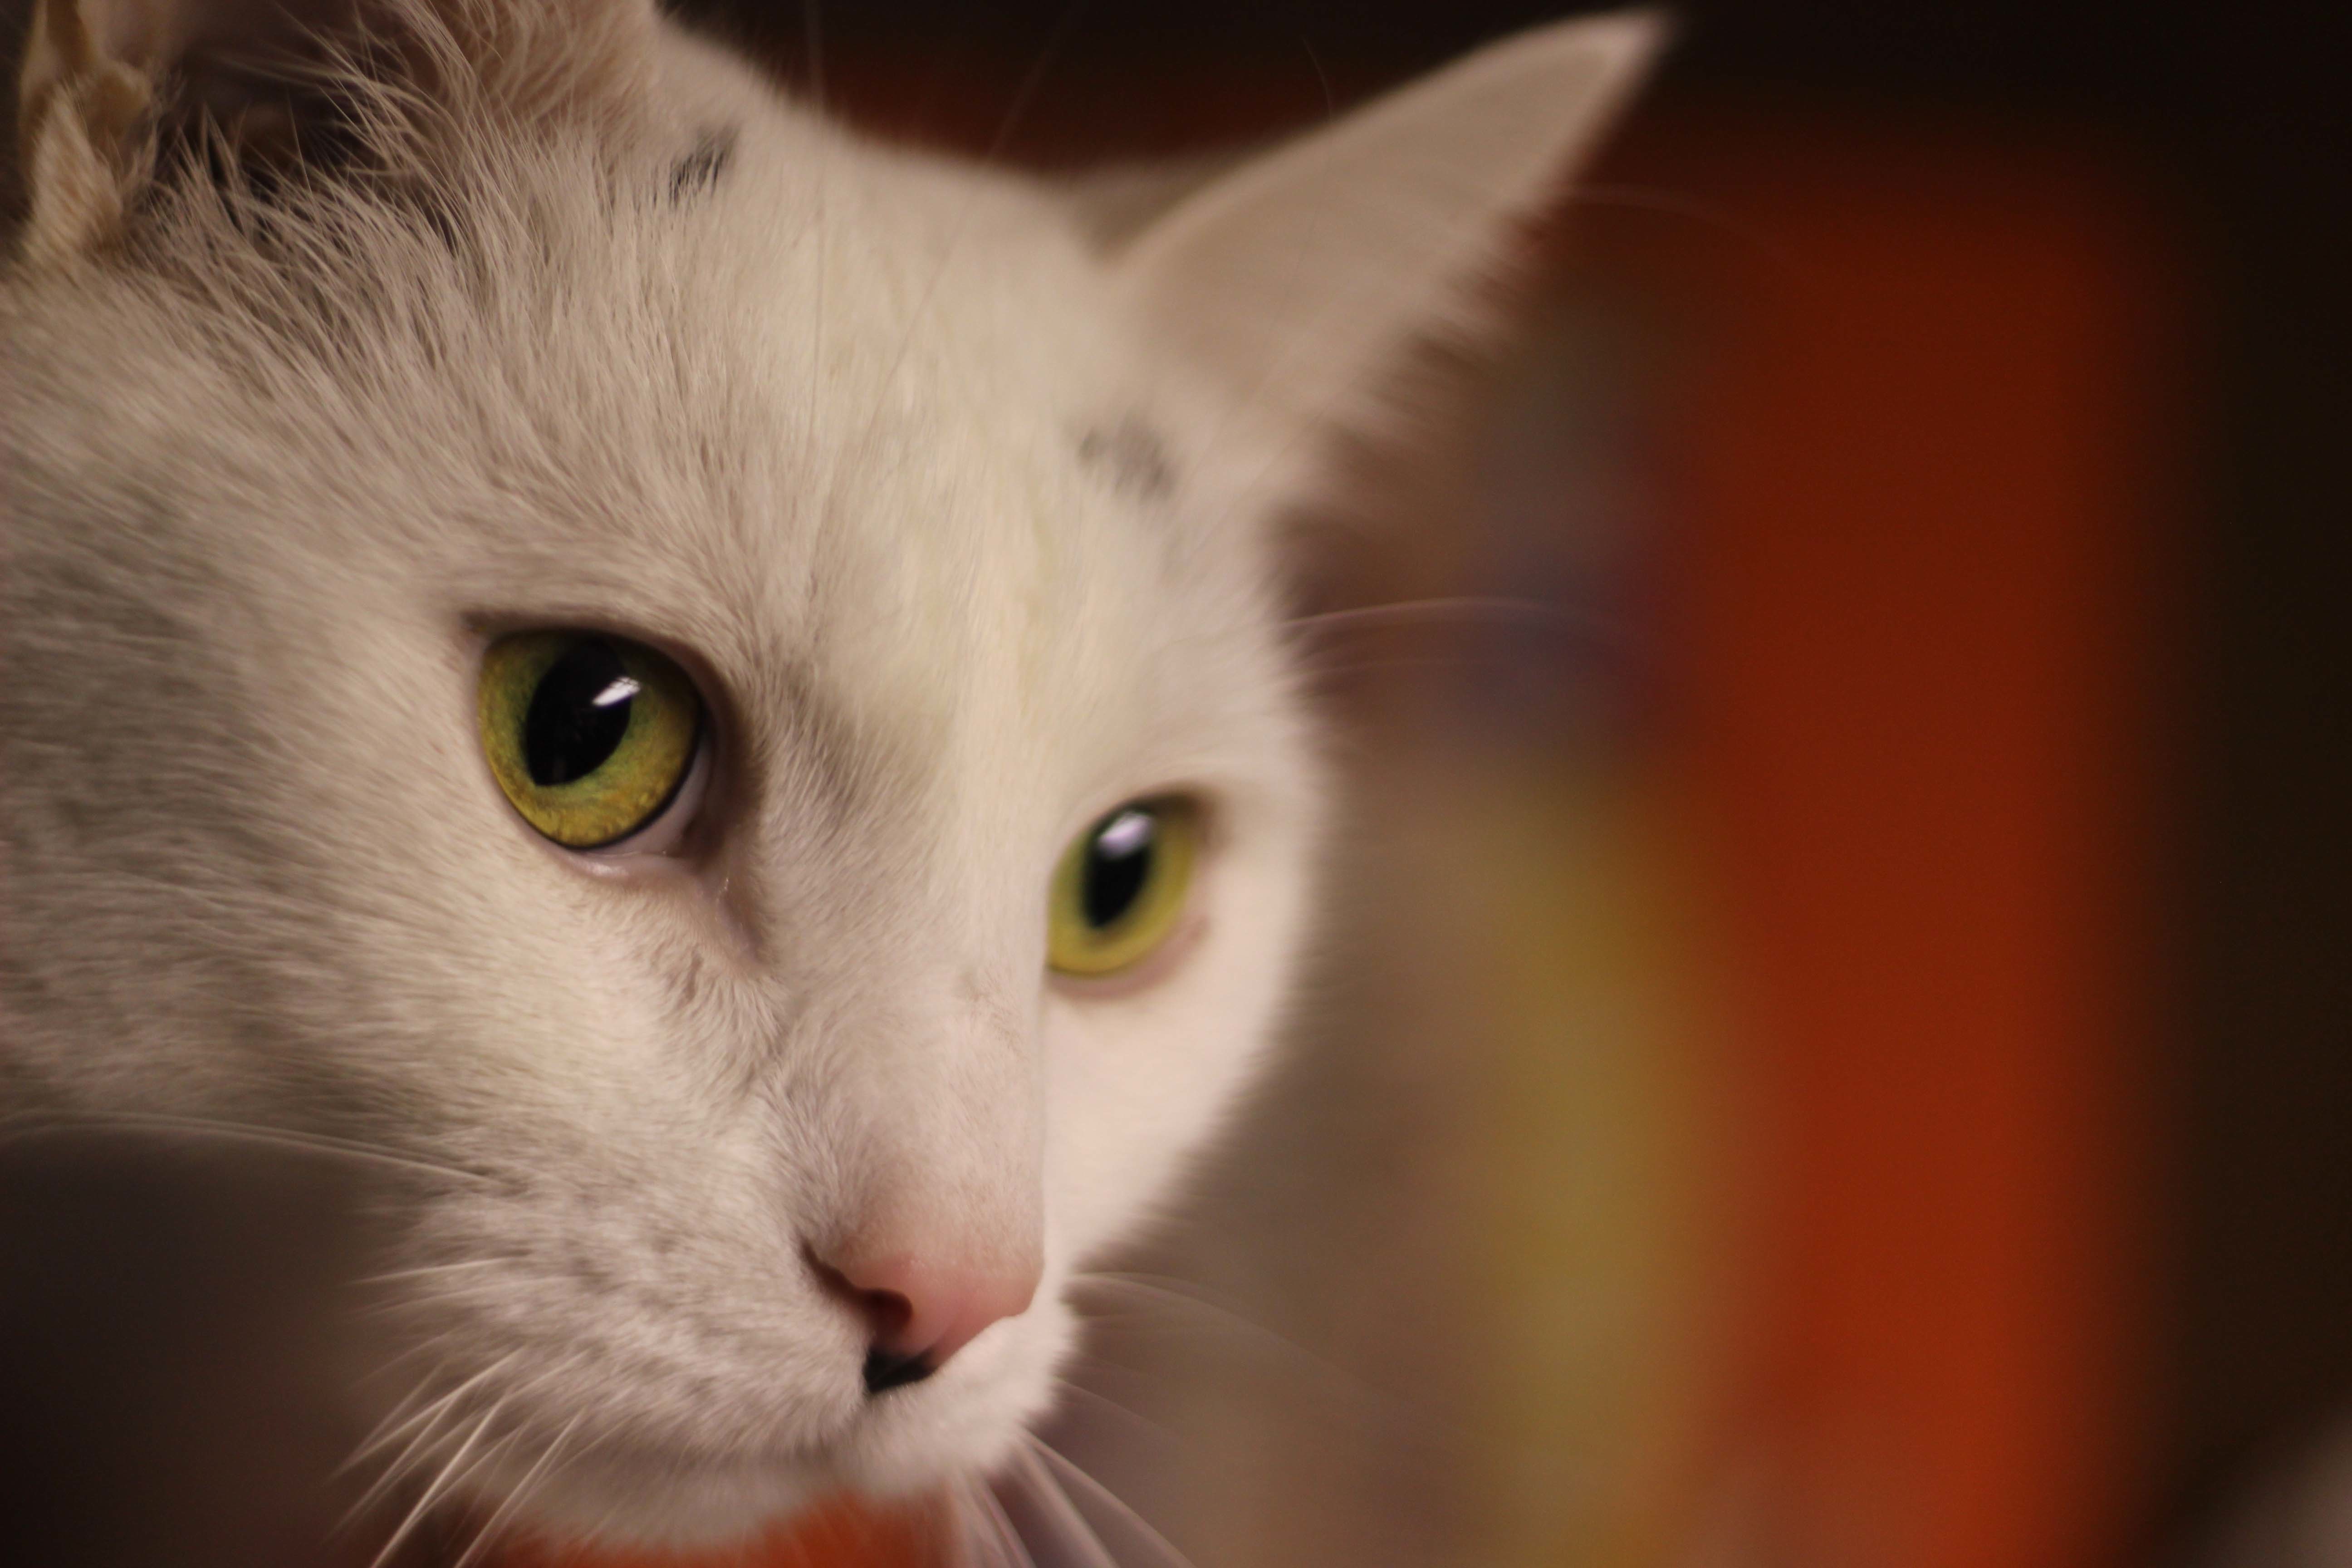
white, kitten, cat, mammal, close up, nose, whiskers, eye, skin, vertebrate, small to medium sized cats, cat like mammal, domestic short haired cat